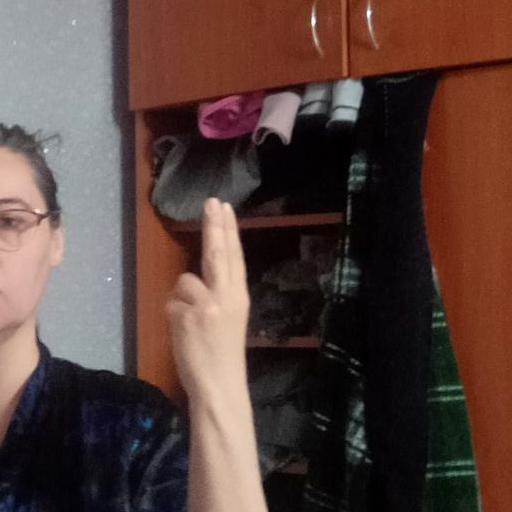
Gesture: two_up_inverted